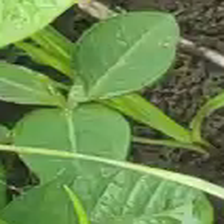
Weed species: Moti_dudhi(Euphorbia_geneculata_L)